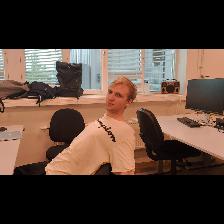
Label: Human